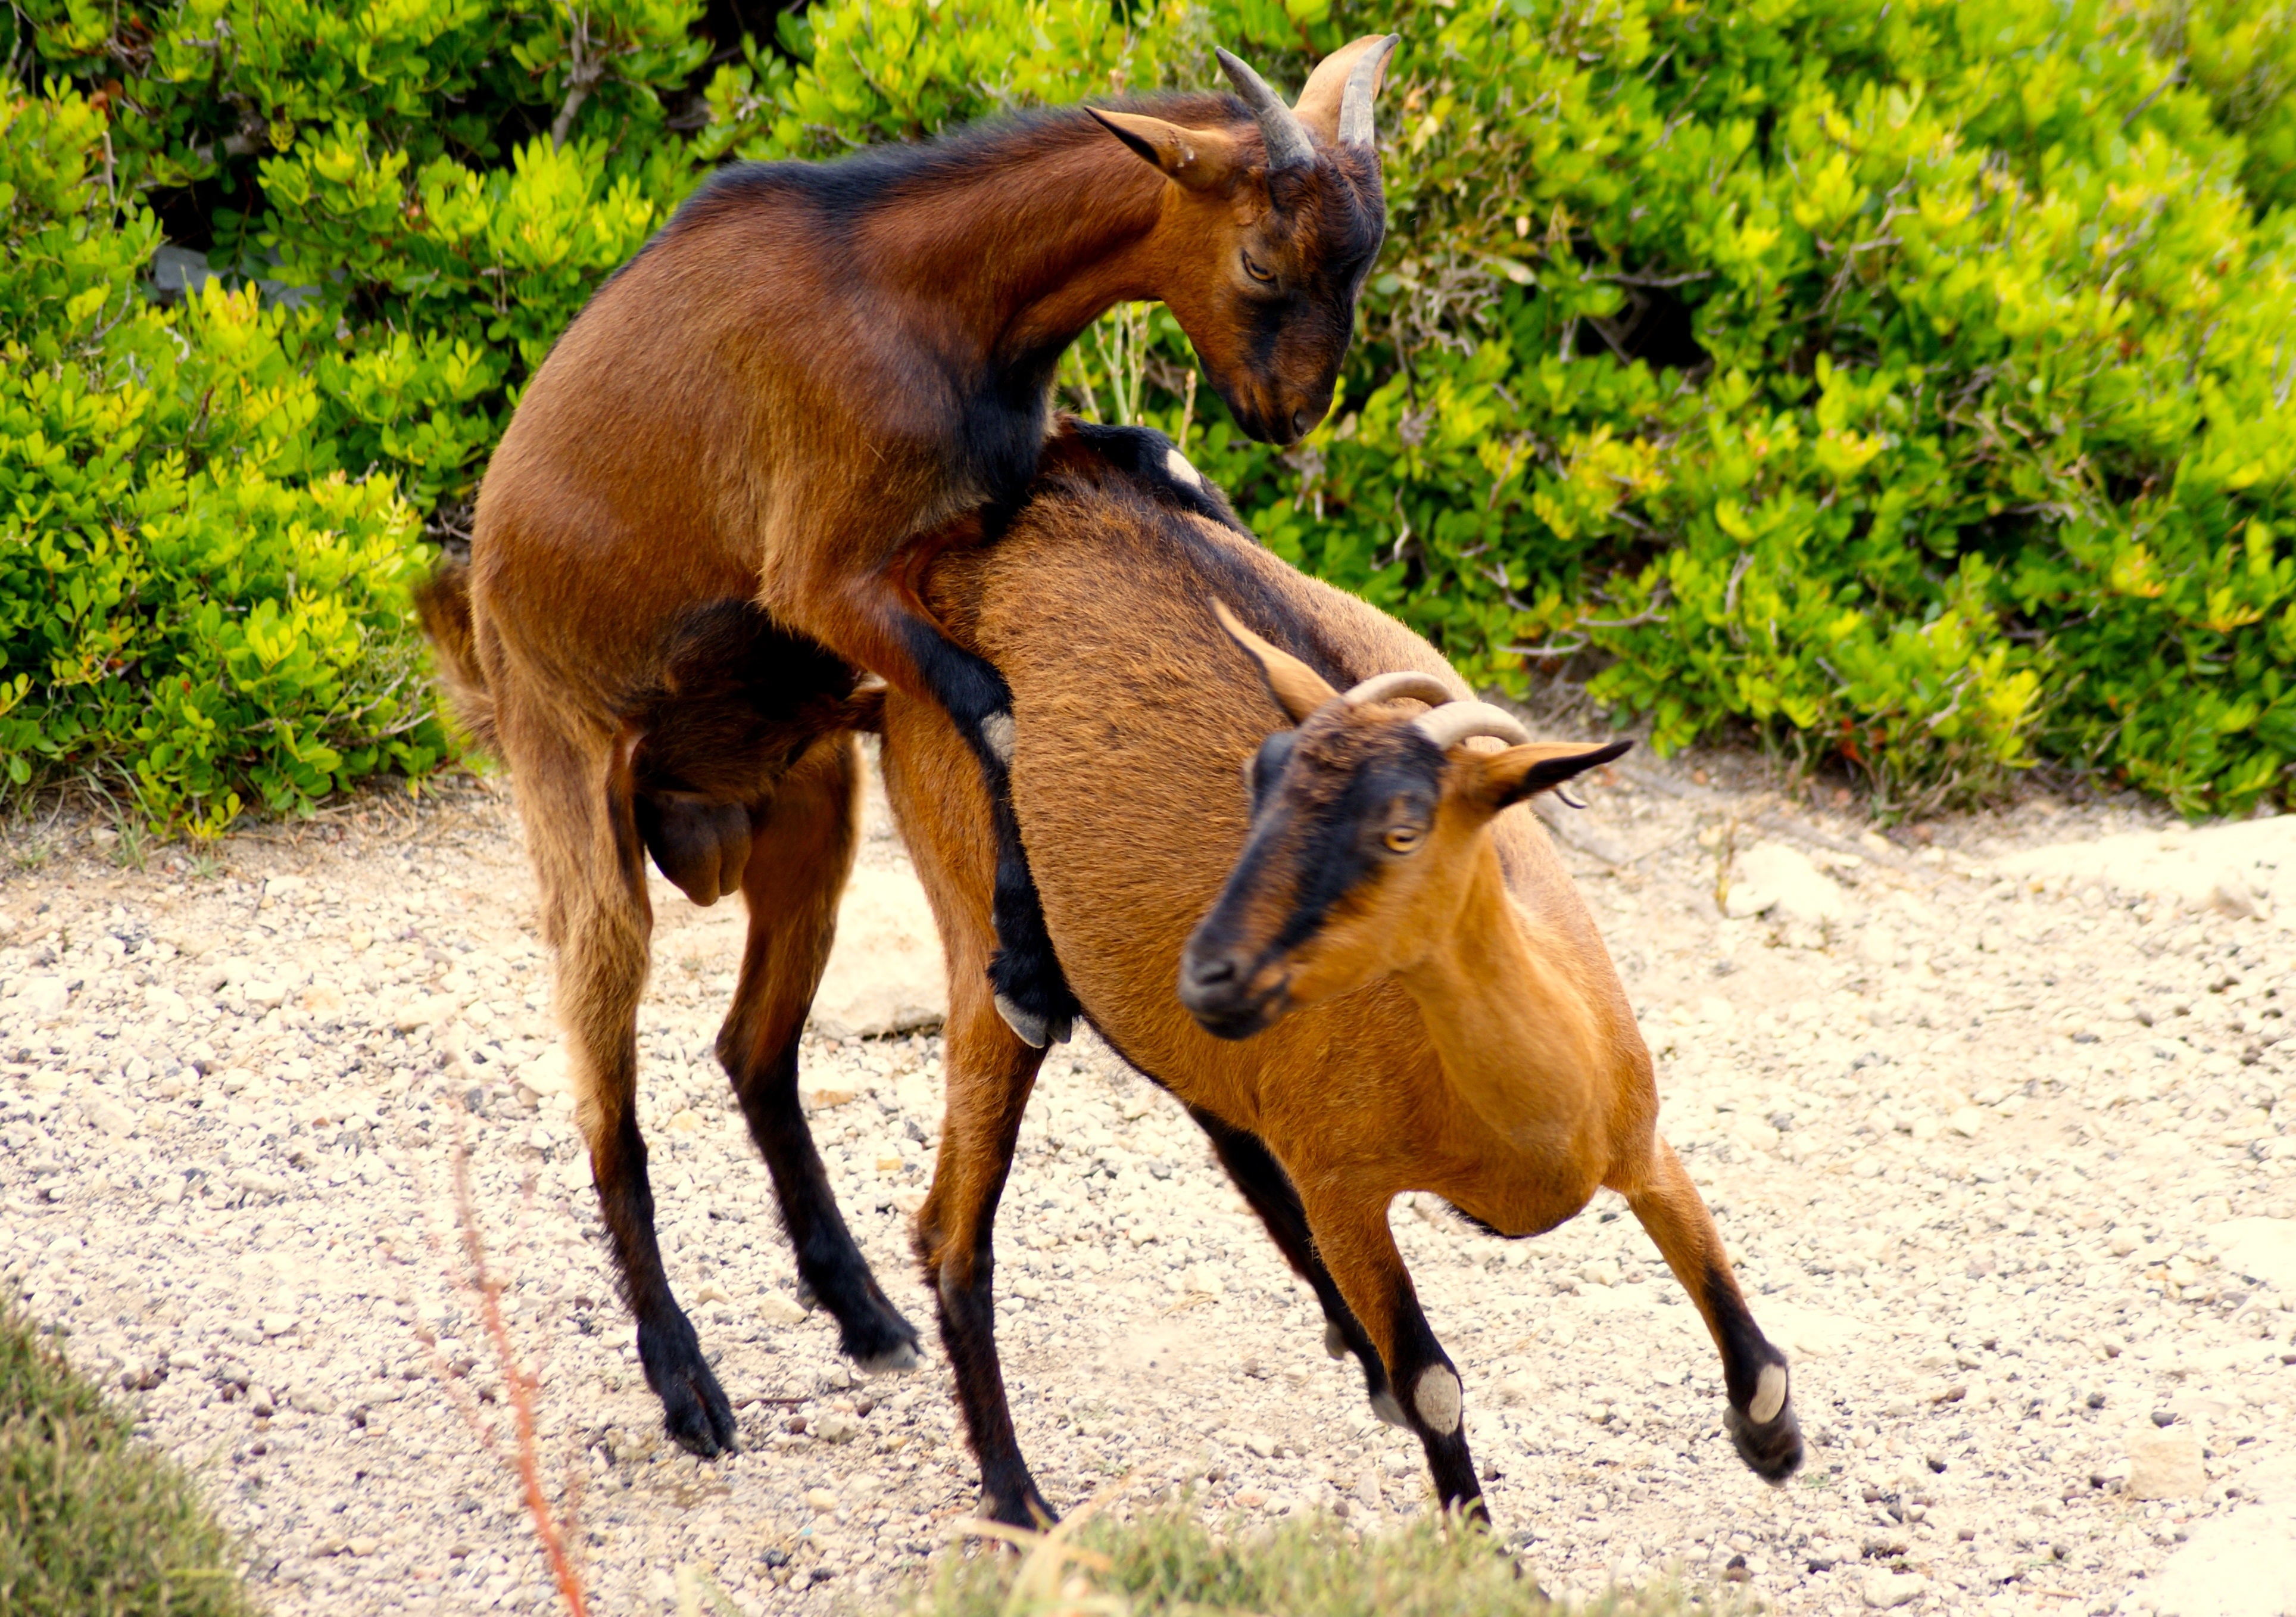
nature, cute, cattle, pasture, grazing, horse, brown, mammal, stallion, fauna, playful, goats, animals, vertebrate, creature, mare, horns, foal, animal world, wildlife photography, colt, pack animal, horse like mammal, mustang horse